Bélmegyer

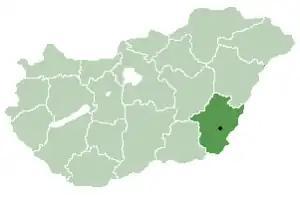
Location of Békés County in Hungary

Bélmegyer is a village in Békés County, in the Southern Great Plain region of south-east Hungary.